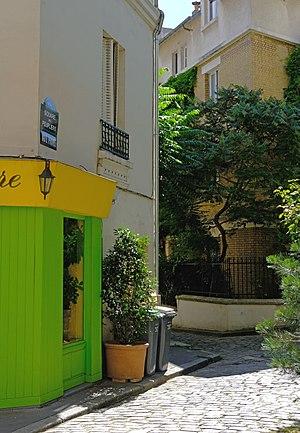
Square des Peupliers - Paris XIV
Le square des Peupliers est une voie du 13ᵉ arrondissement de Paris, en France.